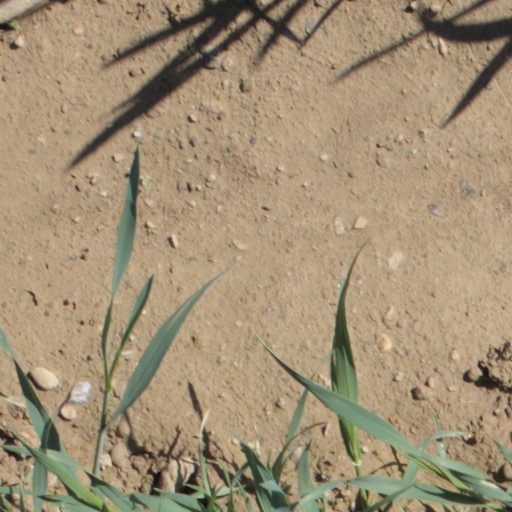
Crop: wheat